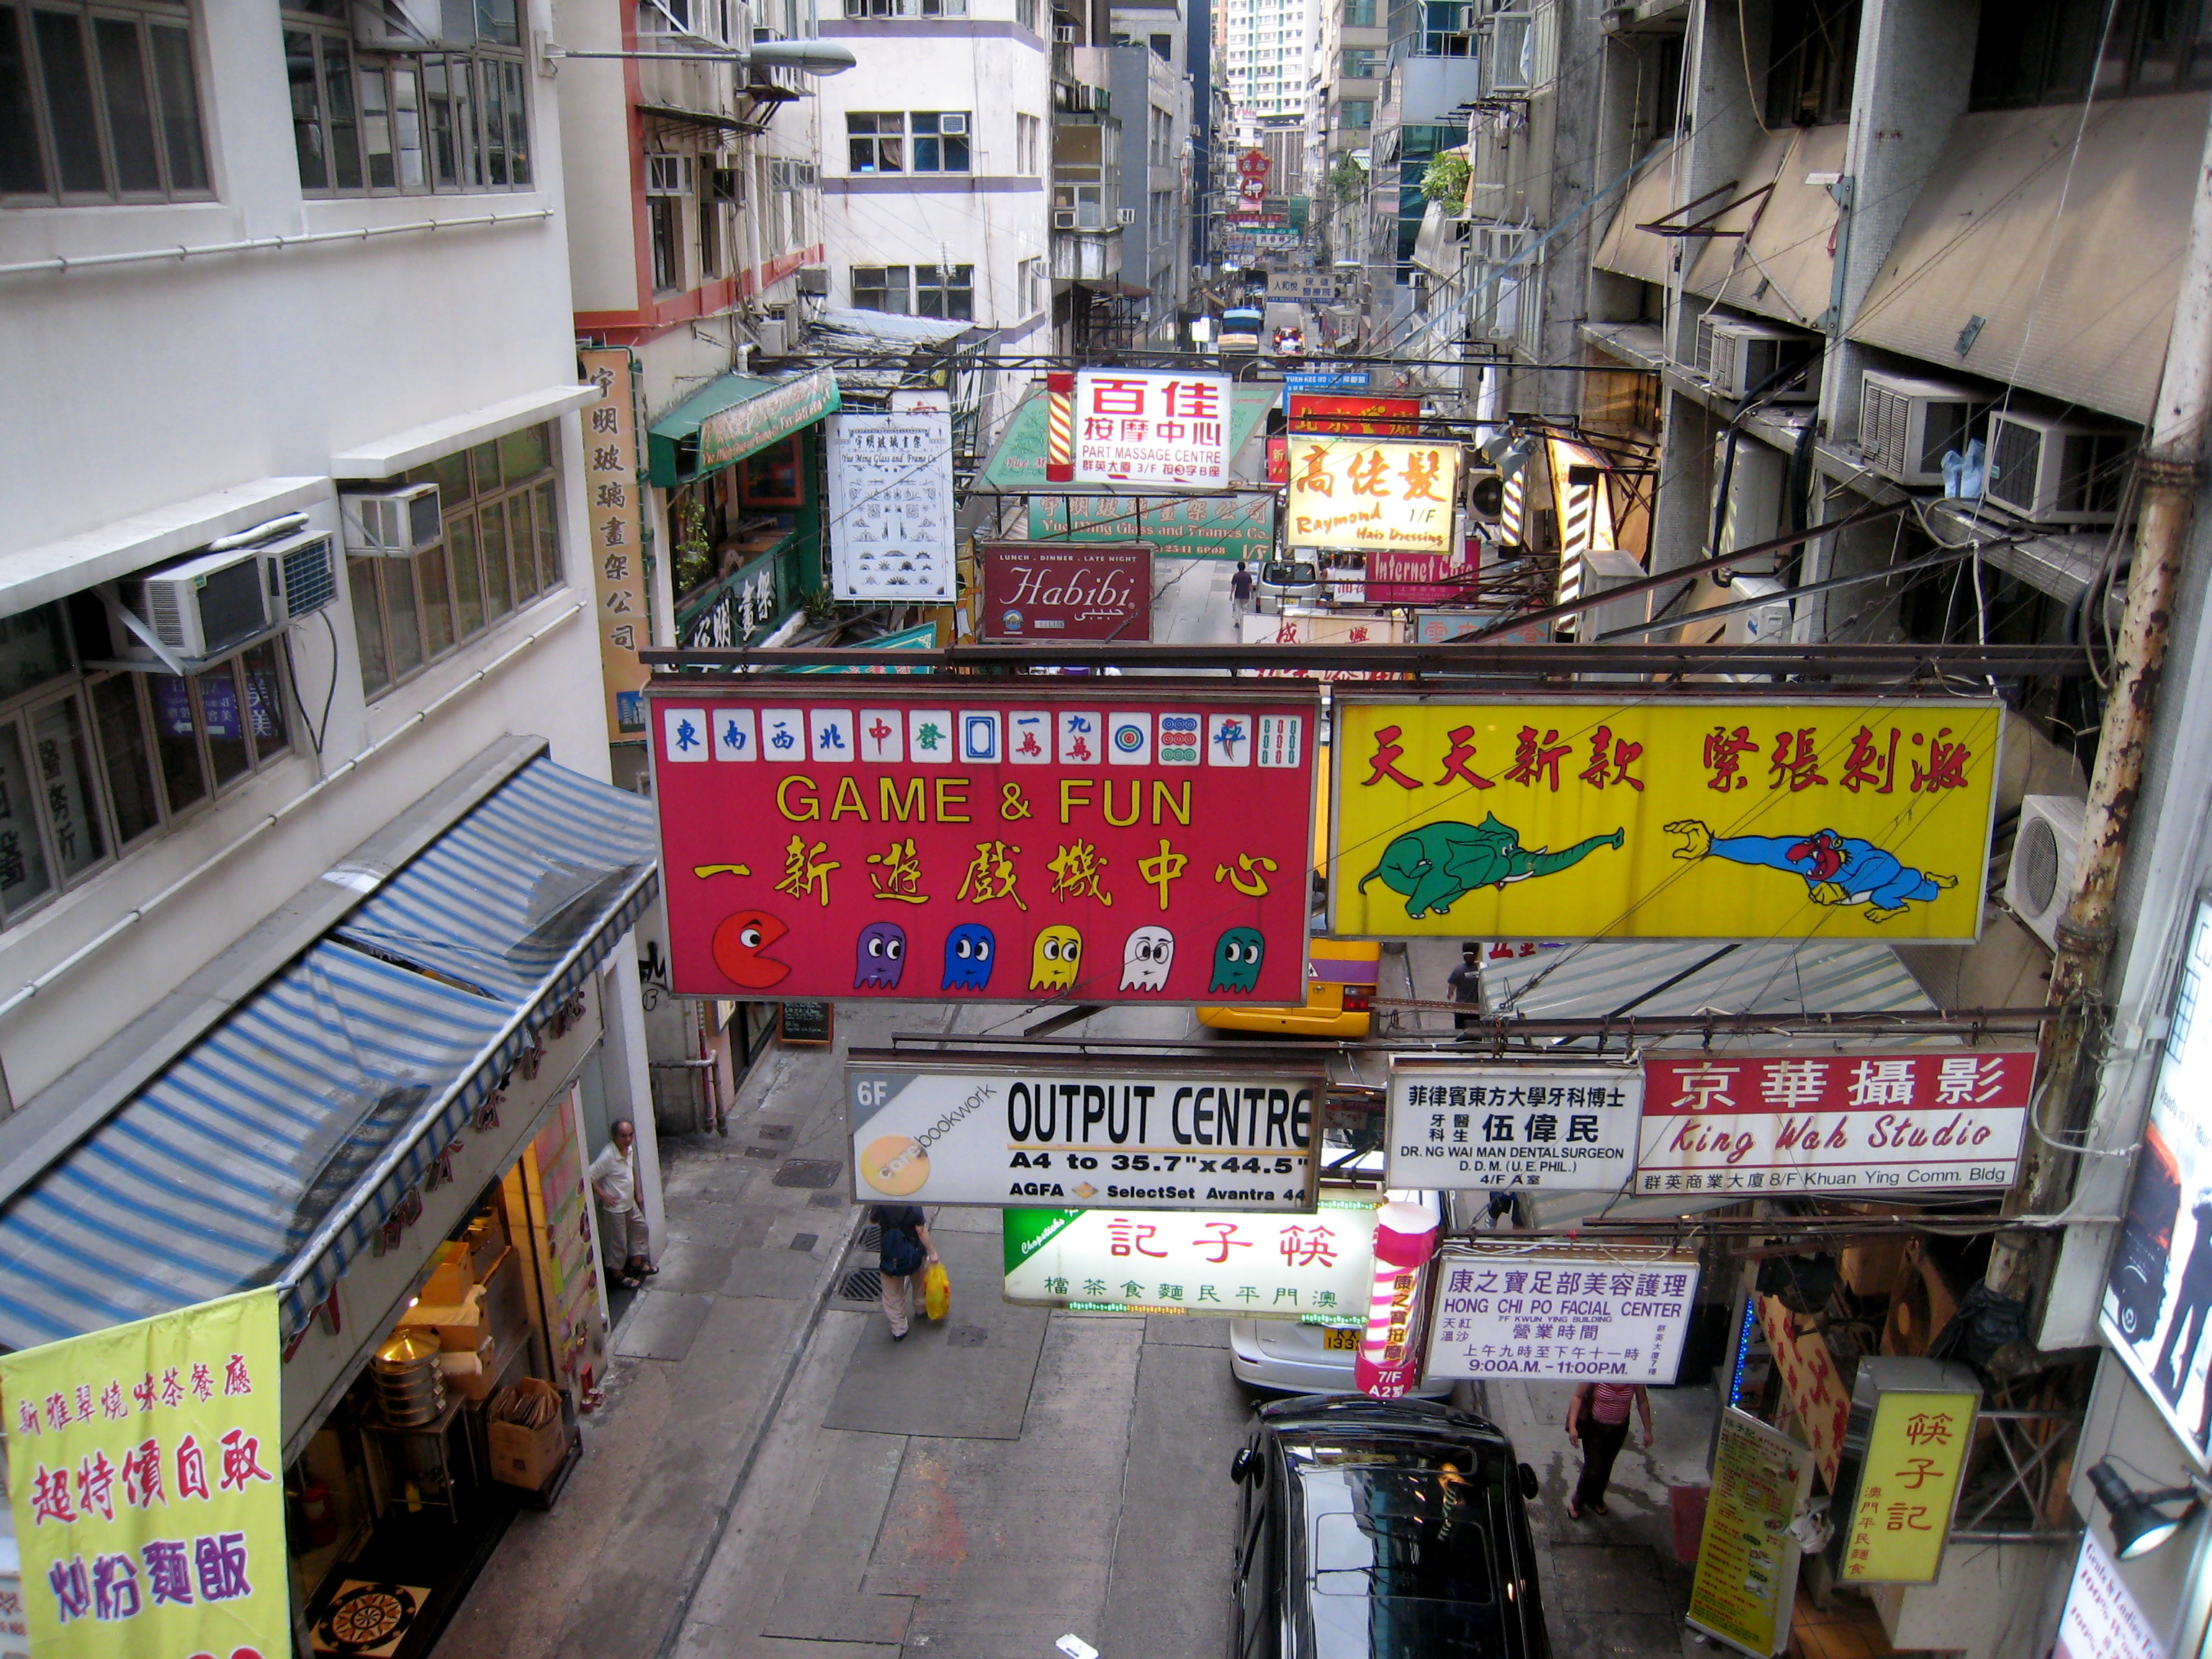
city, transport, market, shopping, public transport, supermarket, grocery store, hongkong, retail, urban area, human settlement